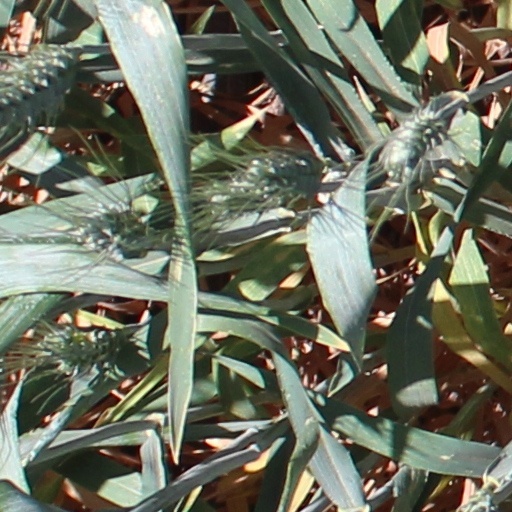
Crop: wheat